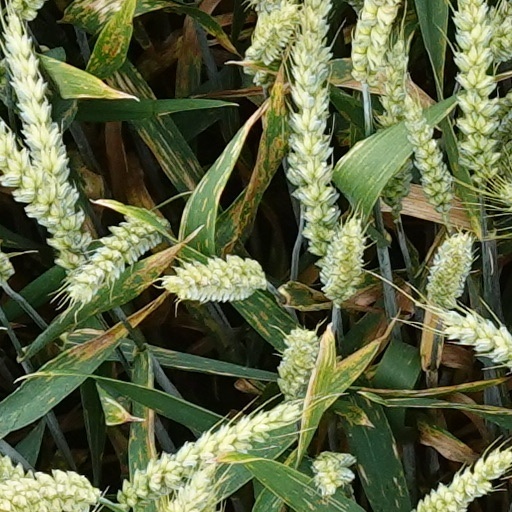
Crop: wheat